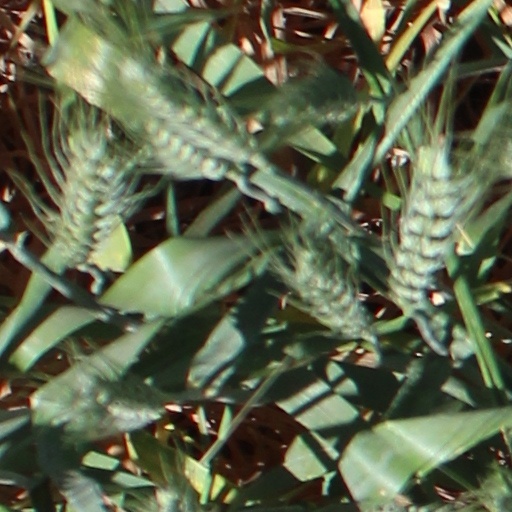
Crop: wheat